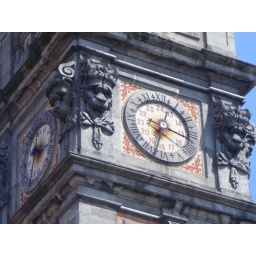
tower clock in Italy